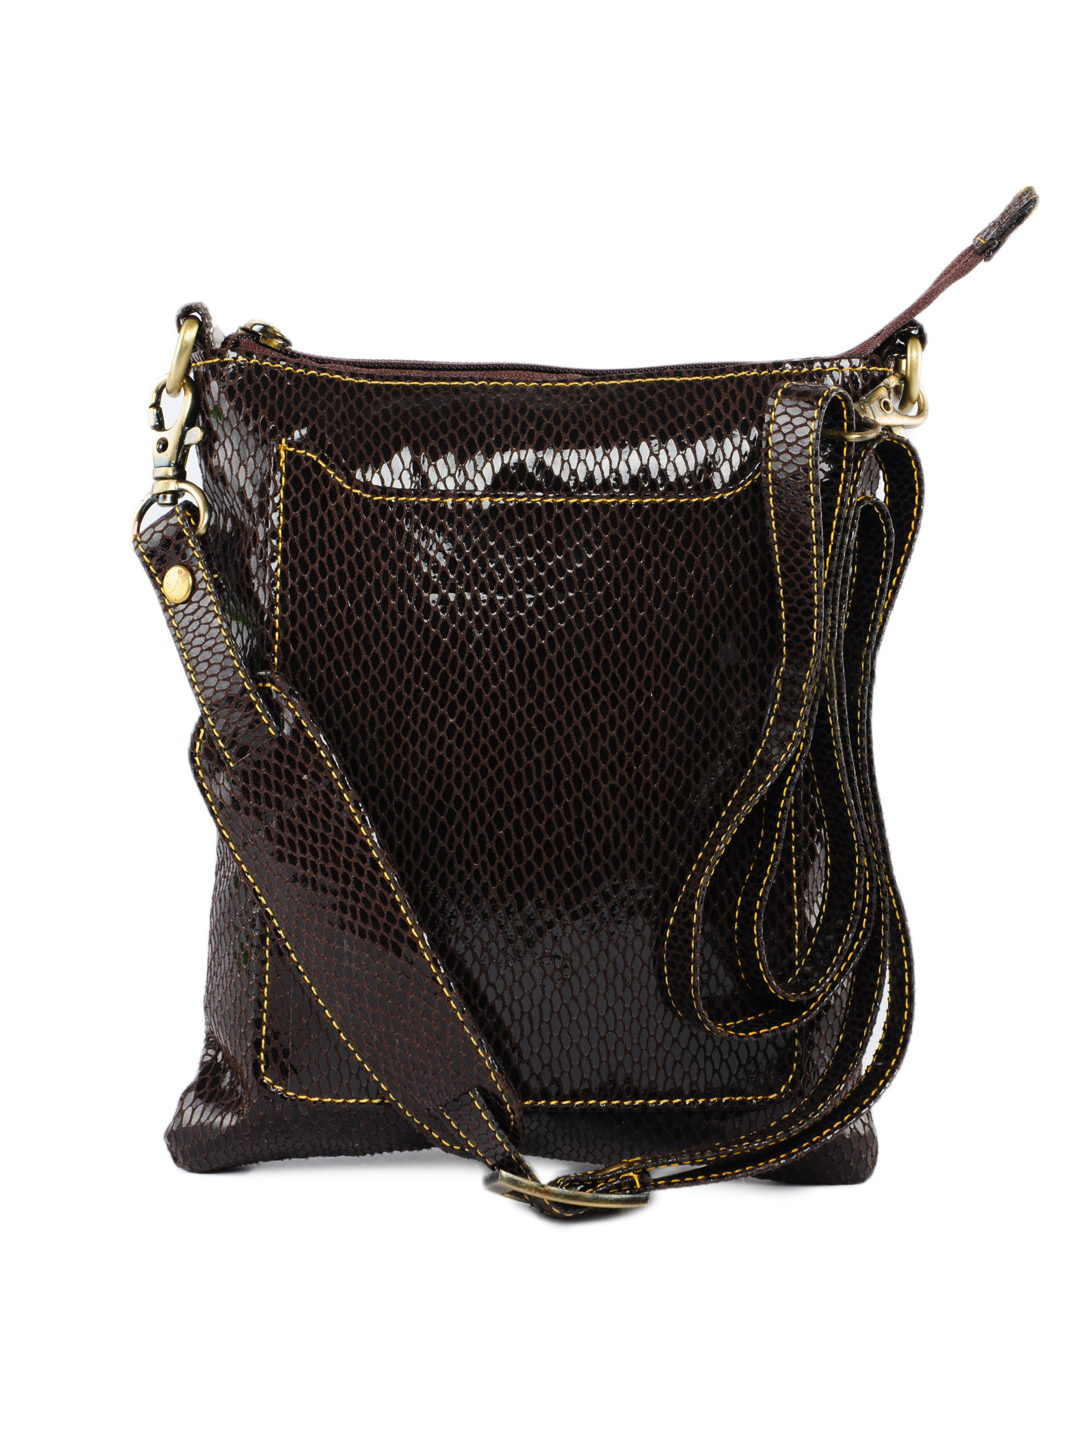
Murcia Women Brown Sling bag
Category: Accessories / Bags / Handbags
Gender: Women
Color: Brown
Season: Winter 2015
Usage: Casual